Emma Robarts

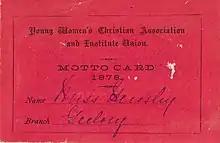
1878 YWCA Motto card - obverse

Robarts grew up in Barnet, Hertfordshire where she lived with four of her unmarried sisters and her father, Nathaniel Robarts, a London woollen draper.